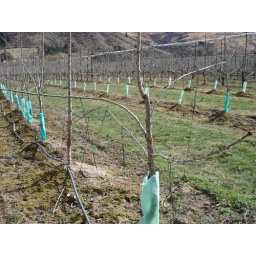
Two year old fruit trees trained by string method.